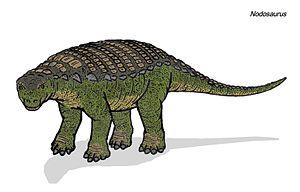
Nodosaurus est un genre éteint de dinosaure ornithischien herbivore, un ankylosaurien de la famille des nodosauridés à laquelle il a donné son nom. Un seul spécimen fossile a été découvert, dans la formation géologique de Frontier dans le Wyoming dans des sédiments du début du Crétacé supérieur, soit il y a environ entre 100,5 et 93,9 millions d'années.